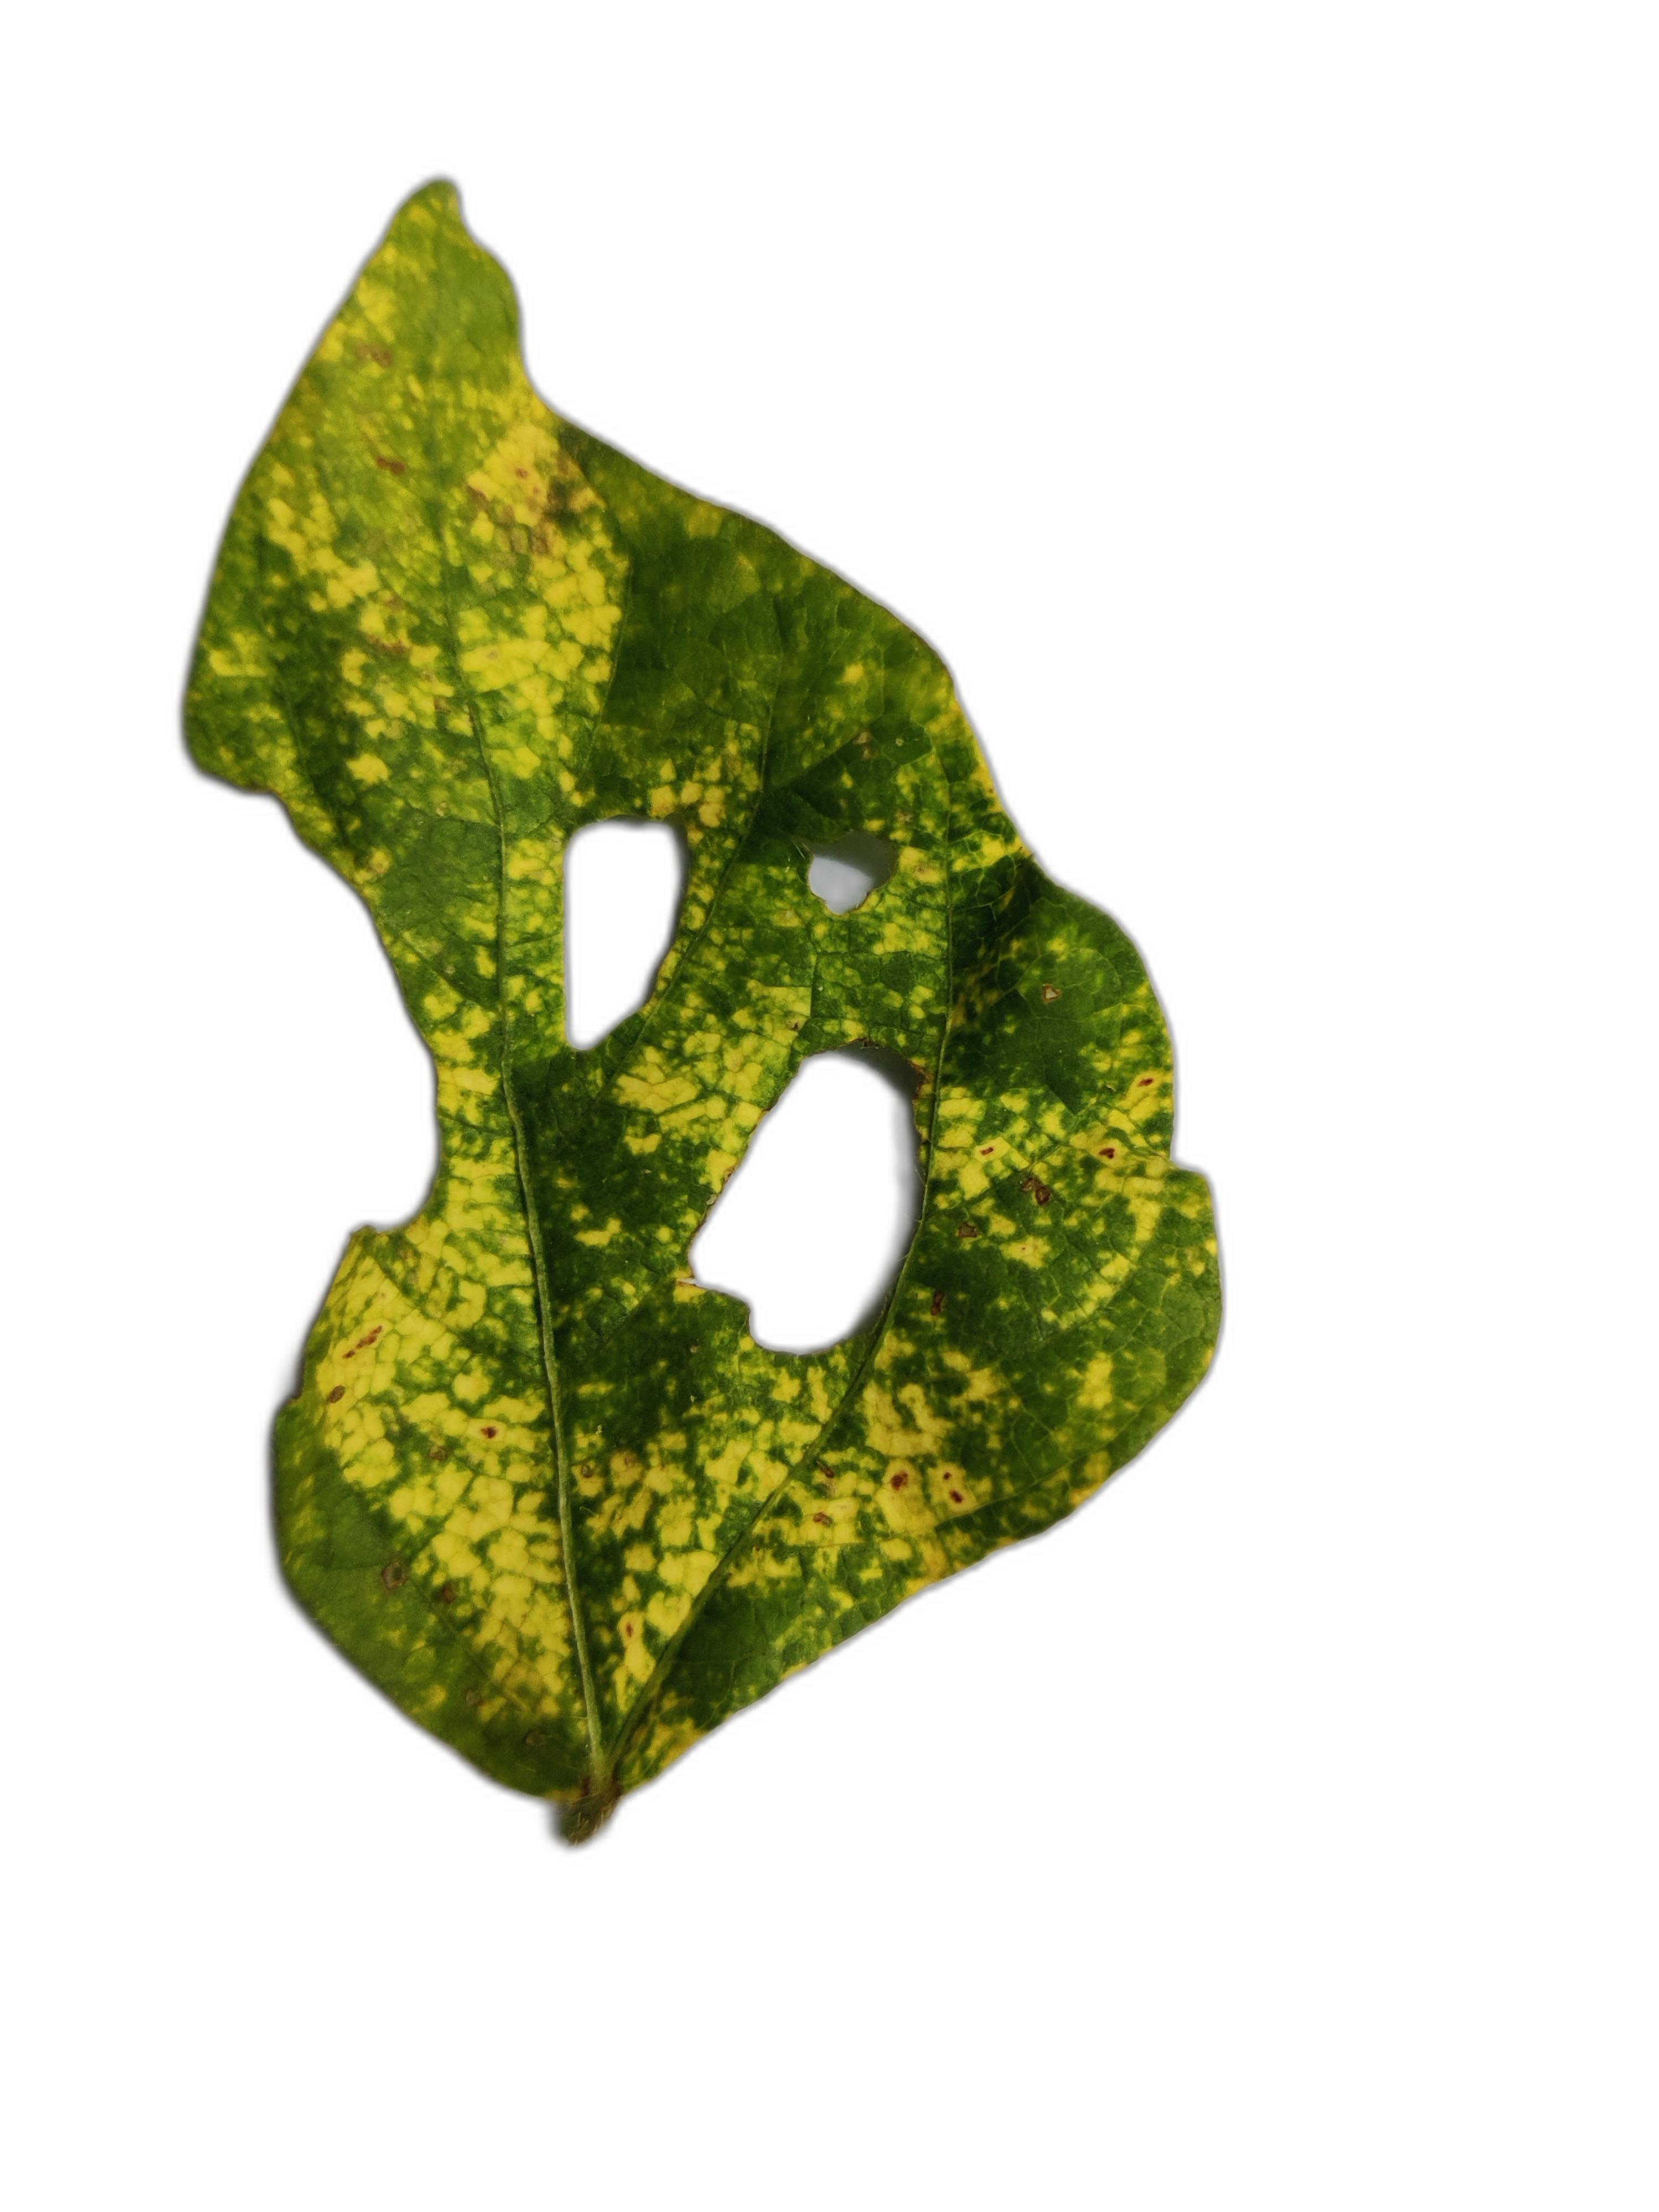
Label: Yellow Mosaic